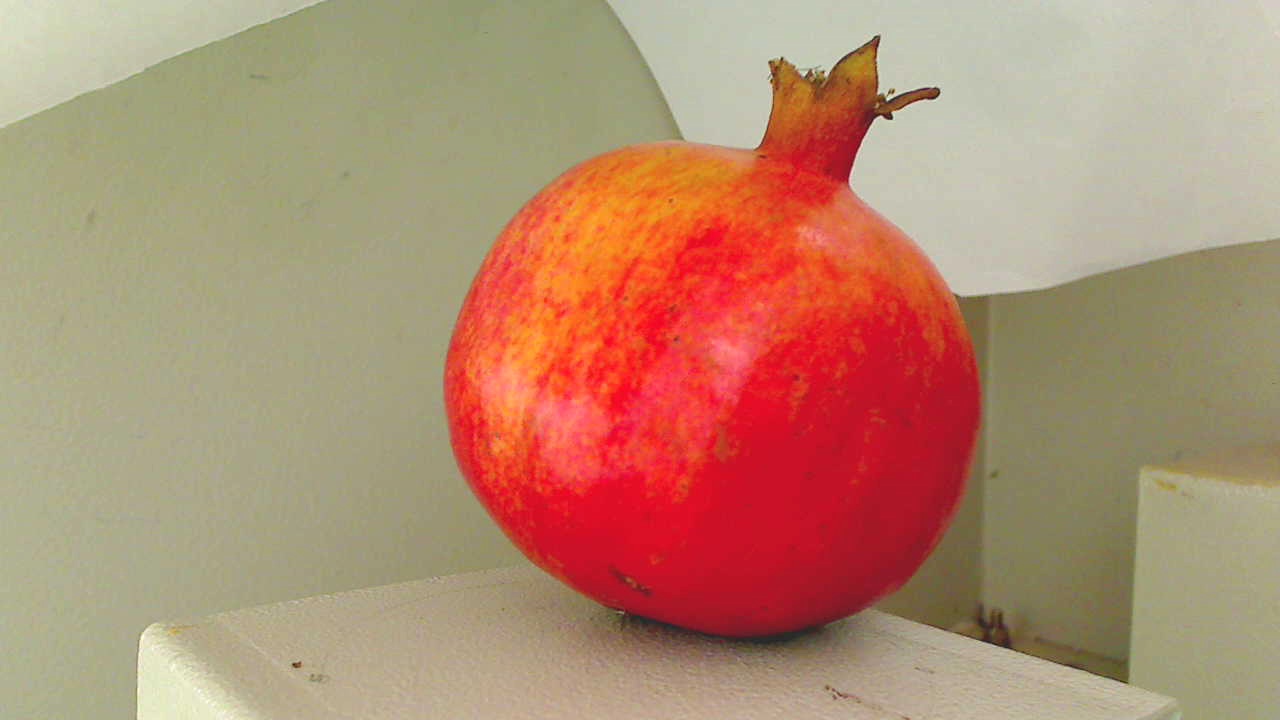
Grade: grade-2
Quality: quality-4